Alternating electric field therapy

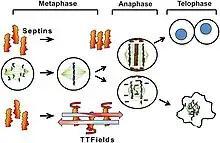
Dipole molecules, such as Septins, become unable to move as needed during mitosis when exposed to TTFields, resulting in cell death.

Polar molecules critical to mitosis include α/β-tubulin and the mitotic septin heterotrimer. Tubulin is necessary for mitotic spindle formation during metaphase, while septins stabilize the cell during cytokinesis. When exposed to TTFields, these molecules align their dipole with the electric field, freezing them in one orientation. This prevents tubulin and septin molecules from moving to and binding where they are needed for successful cell division. This results in mitotic catastrophe, initiating cell death through apoptosis. Uneven chromosome splitting can also be a result of TTFields' effect on dipole alignment, resulting in daughter cells with abnormal chromosome numbers.